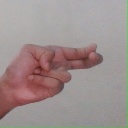
अक्षर: ह